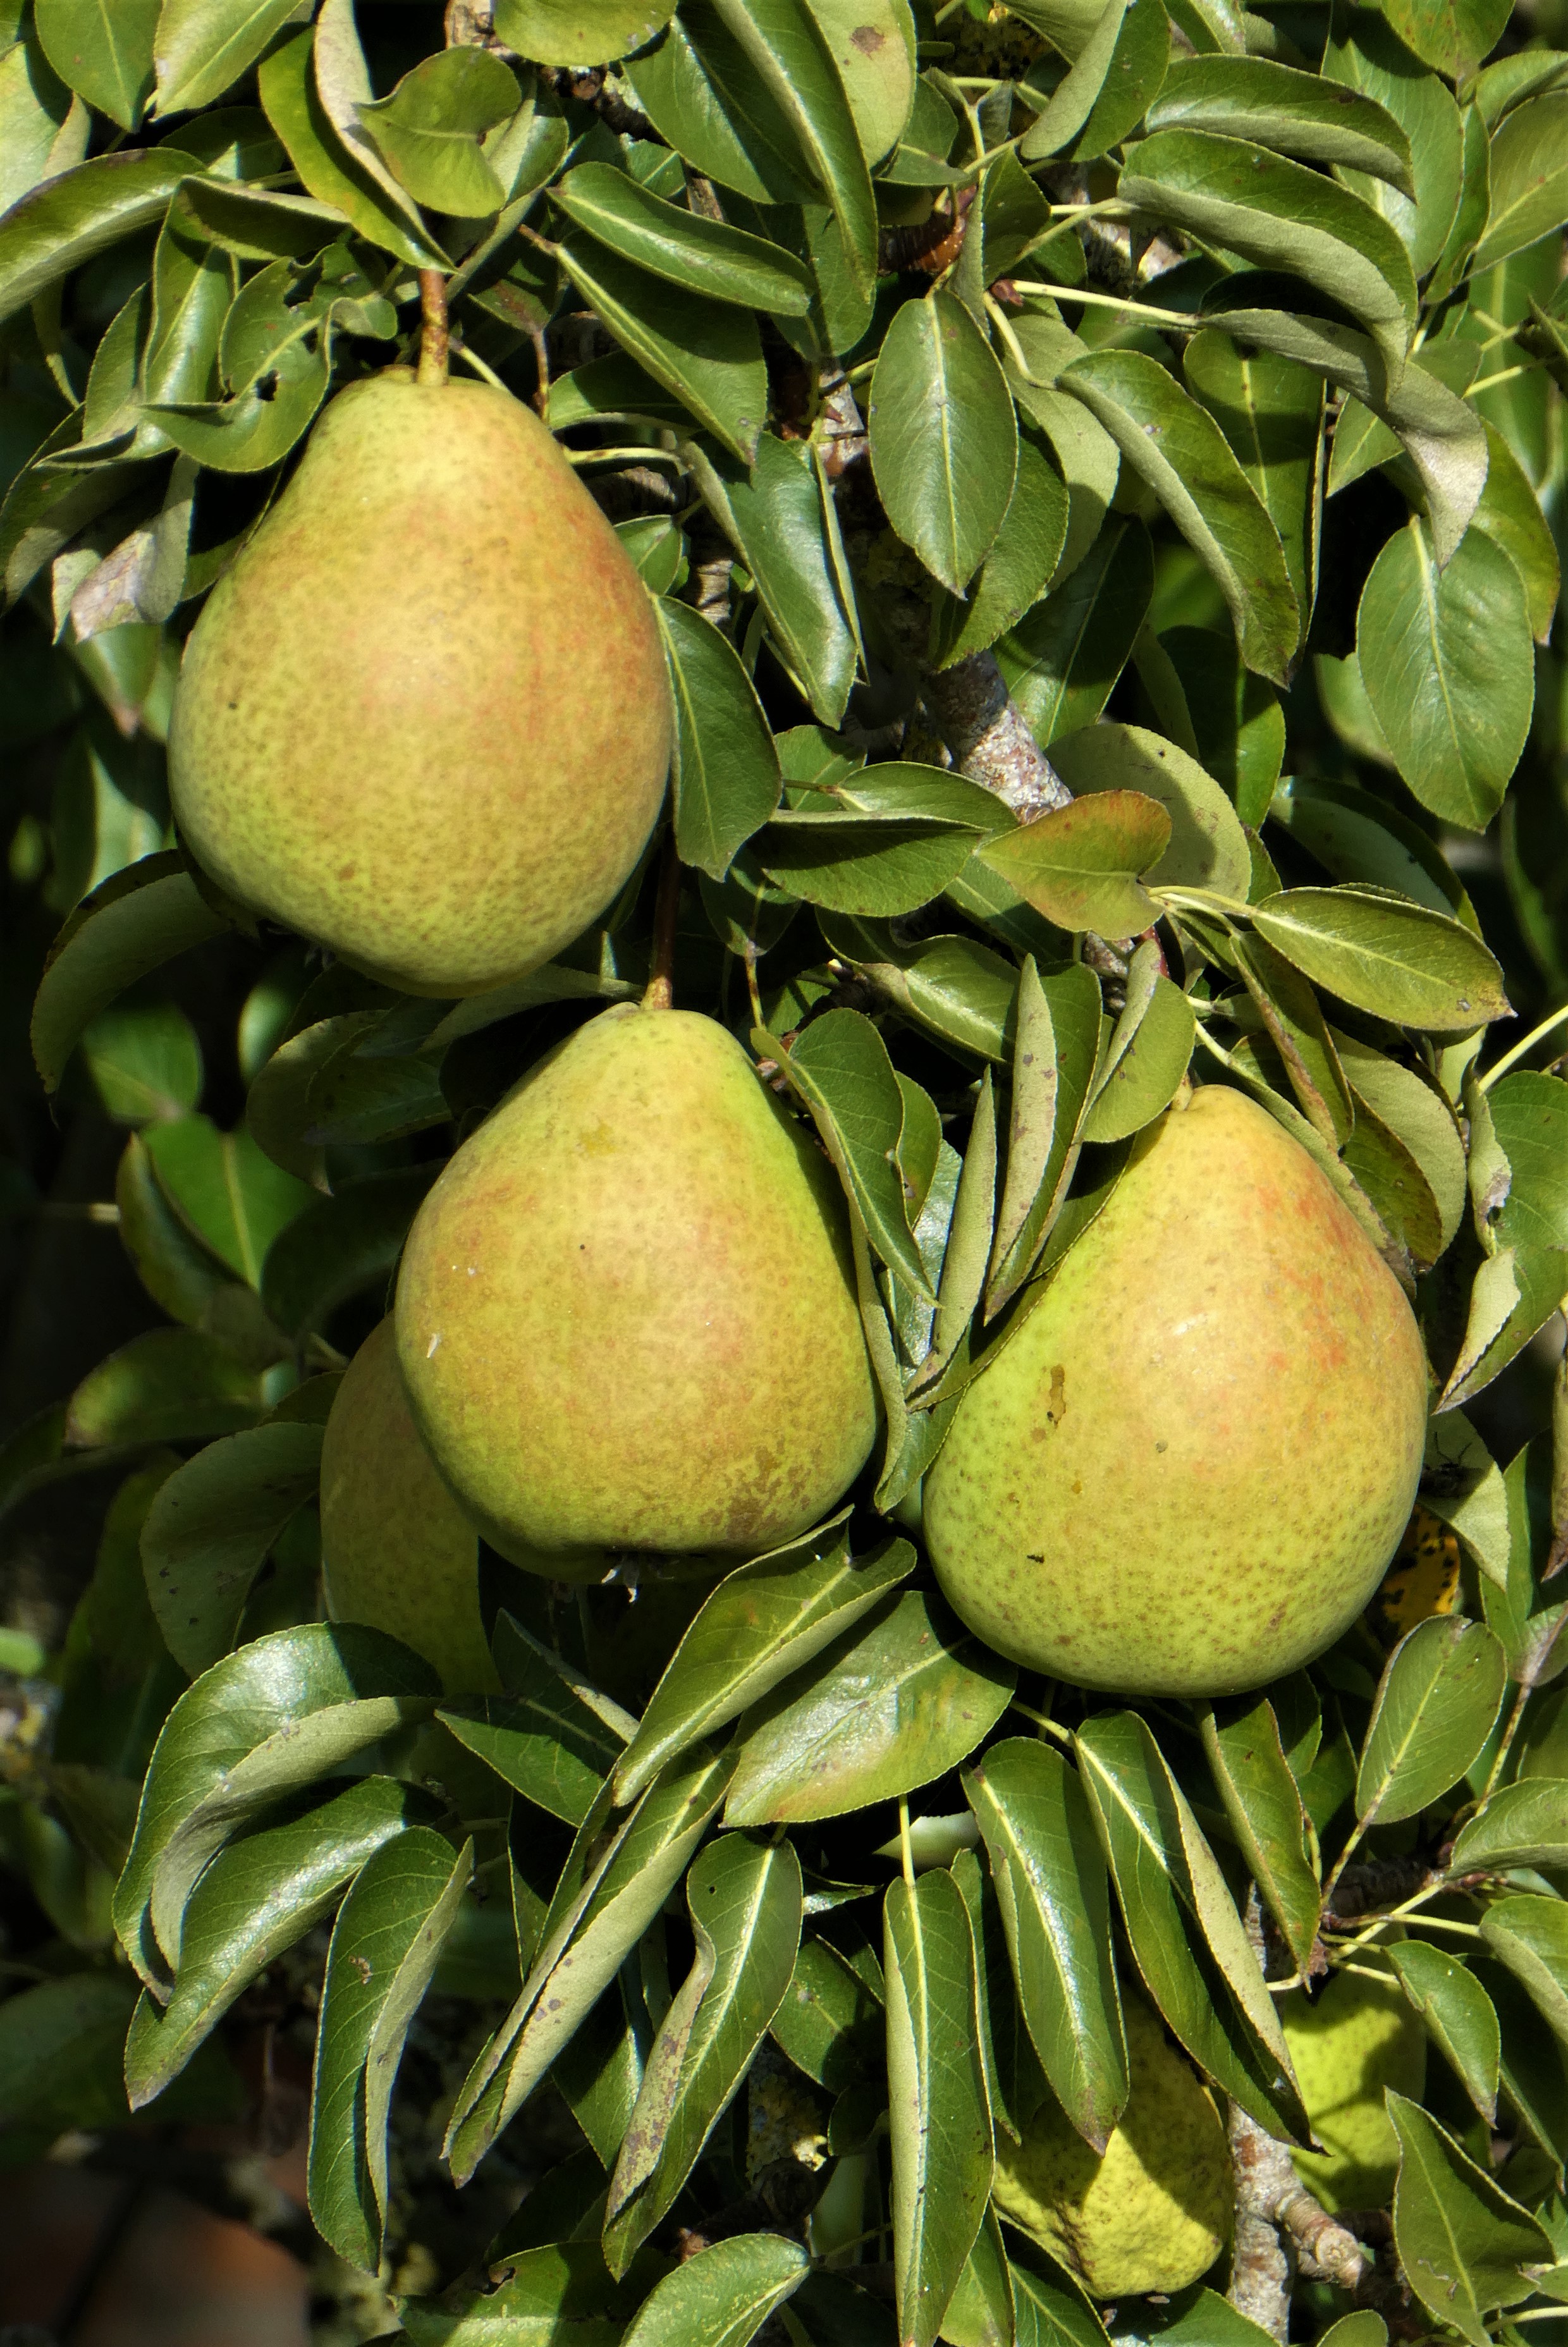
pears, fruit, autumn, food, edible, pear tree, plant, tree, citrus, natural foods, staple food, pear, woody plant, produce, fruit tree, flowering plant, local food, Laurel family, flower, citron, ingredient, mangifera